Prayer

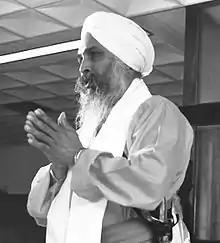
A Sikh holy man, doing Sikh prayer (Ardās)

The "Ardās" (Punjabi: ਅਰਦਾਸ) is a Sikh prayer that is done before performing or after undertaking any significant task; after reciting the daily "Banis" (prayers); or completion of a service like the "Paath" (scripture reading/recitation), "kirtan" (hymn-singing) program or any other religious program. In Sikhism, these prayers are also said before and after eating. The prayer is a plea to God to support and help the devotee with whatever he or she is about to undertake or has done.